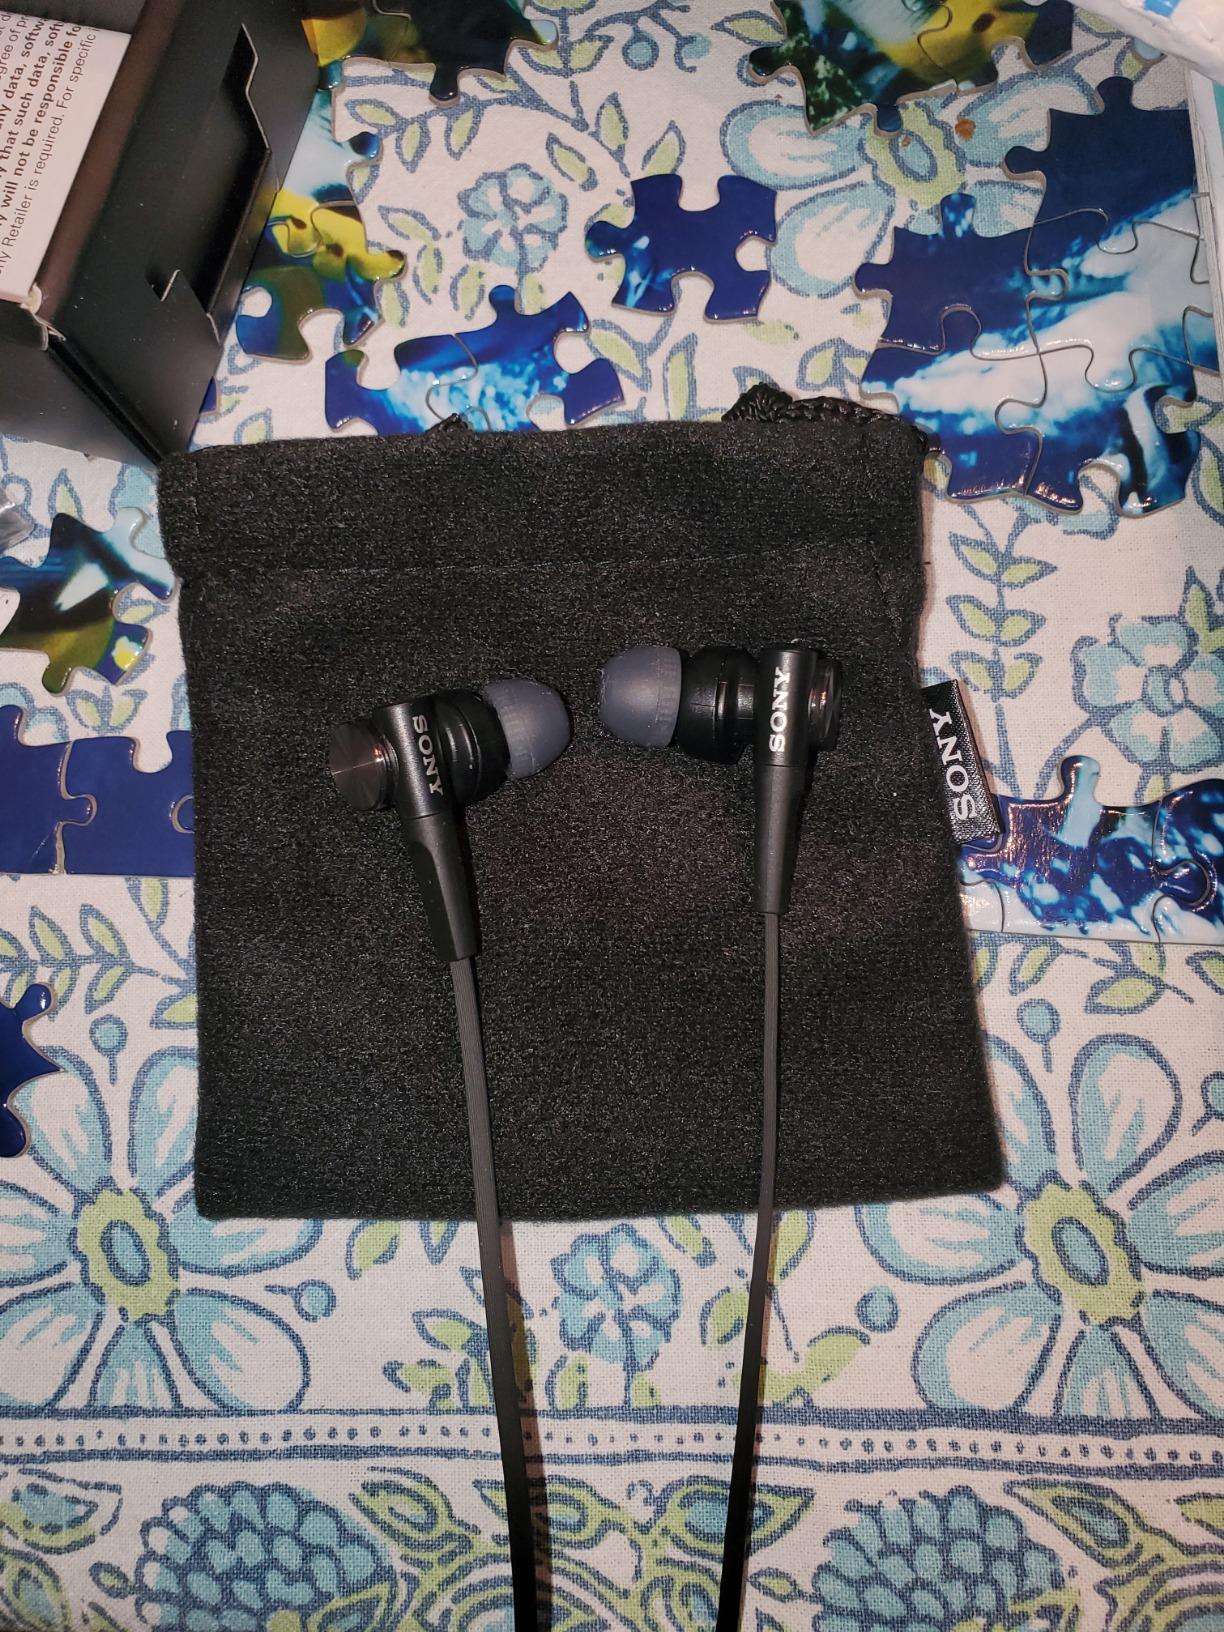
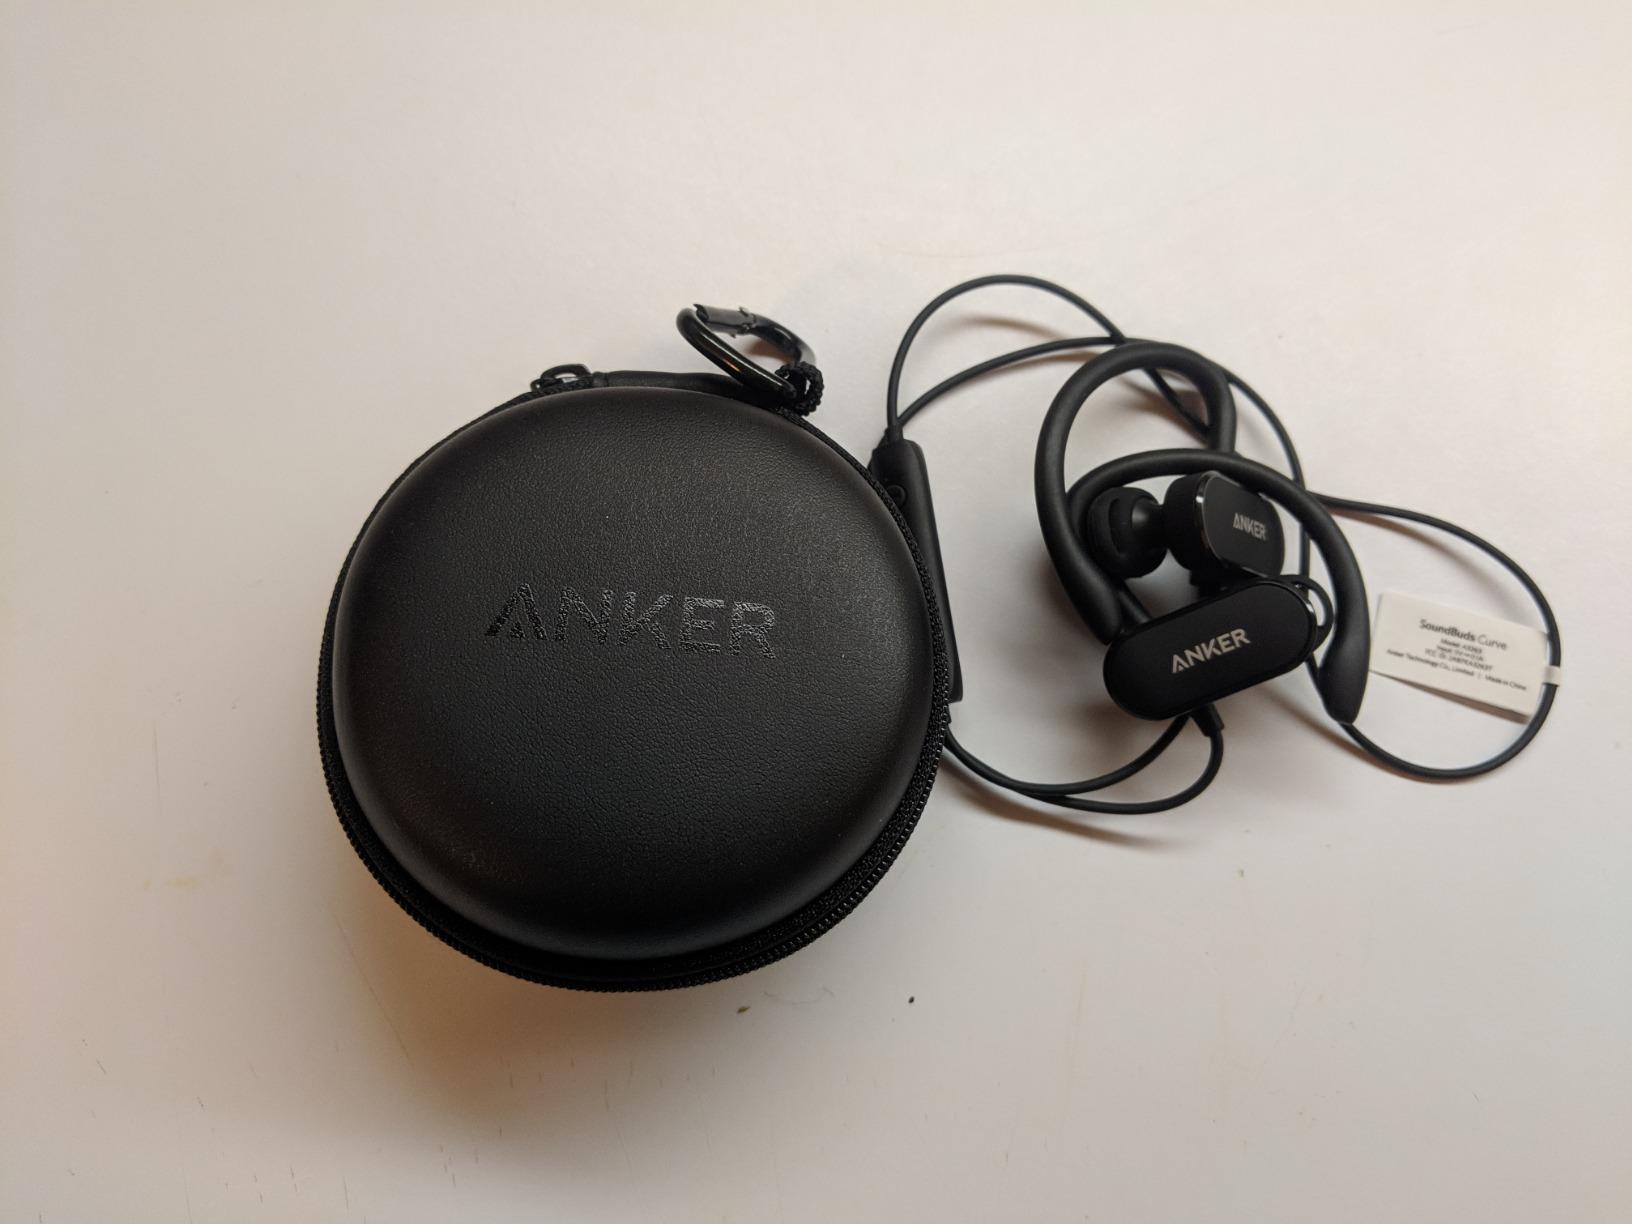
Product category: headphones
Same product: no